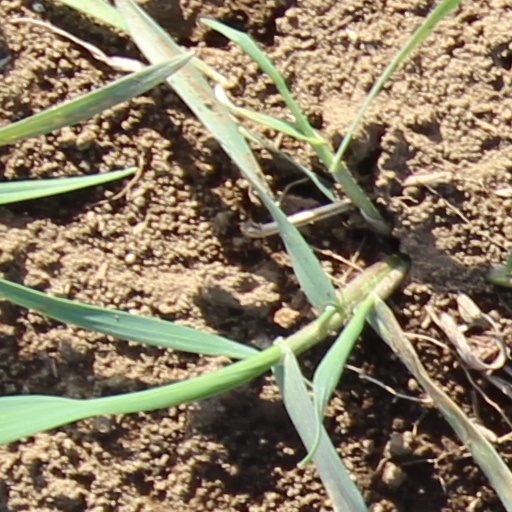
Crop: wheat